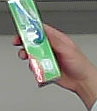
Product: colgate_toothpaste